George Rogers Harding

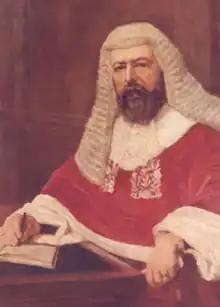
The Hon. George Rogers Harding

During the northern spring of 1861, after his calling to the Bar, he married Emily Morris, daughter of Thomas Morris, Esq., of Stone House, Worcestershire. Her father was an ironmaster and she was his fourth daughter. Emily's sister, Mary Ann Rebecca, had married Eyles Irwin Caulfield Browne, also a lawyer, in 1853. The Brownes had sailed to Australia in 1857 arriving in Sydney before moving to Newcastle. They moved to Brisbane in 1860 and Eyles Browne went into a successful partnership with Robert Little, crown solicitor, from 1863 to 1882, and in 1873 entered the world of newspapers when he, Gresley Lukin and W. Thornton formed the Brisbane Newspaper Co, they bought "The Brisbane Courier" and "The Queenslander" for £15,000. George and Emily Harding joined the Brownes in Brisbane in 1866.